Clean Air India Movement

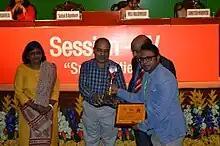
Representatives of CLAIM receive the Energy and Environment Foundation Global Award

Kannan said that "it is a great honour to be recognized for initiating and pursuing positive steps to address the grave problem of air pollution that threatens human health and wellness in most urban environments across our country". He said that Blueair's ambition with CLAIM is to drive a non-partisan program geared to raise awareness among women, children, and men about the need to take control over the "alarming levels of air pollution".